Commonwealth Secretariat

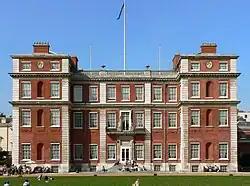
Marlborough House, London, the headquarters of the Commonwealth Secretariat, the Commonwealth's principal intergovernmental institution

The Secretariat was established by the Heads of Government in 1965, taking over many of the functions of the United Kingdom Government's Commonwealth Relations Office, as part of a major shake-up of the organisation of the Commonwealth. The purpose of the Secretariat was to serve as an "information exchange" for the Commonwealth Prime Ministers. At the same time, the United Kingdom succeeded in advocating the creation of the Secretariat's sister organisation, the Commonwealth Foundation, which was founded to foster non-governmental relations and the promotion of the Commonwealth Family network of civil societies. Other attempts by members to create similar central bodies, such as a medical conference (proposed by New Zealand), a development bank (Jamaica), and an institution for satellite communications (Canada) failed.